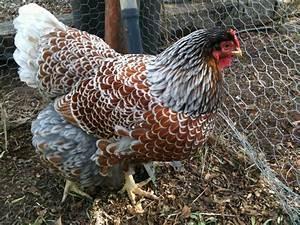
chicken